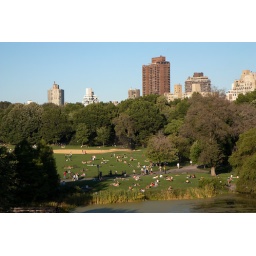
View across the Belvedere lake from Belvedere castle in Central Par